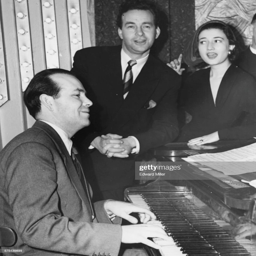
actors singing along as presenter plays the piano , during rehearsals .